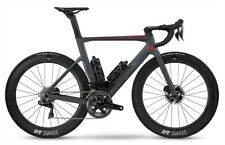
Vehicle type: Bikes